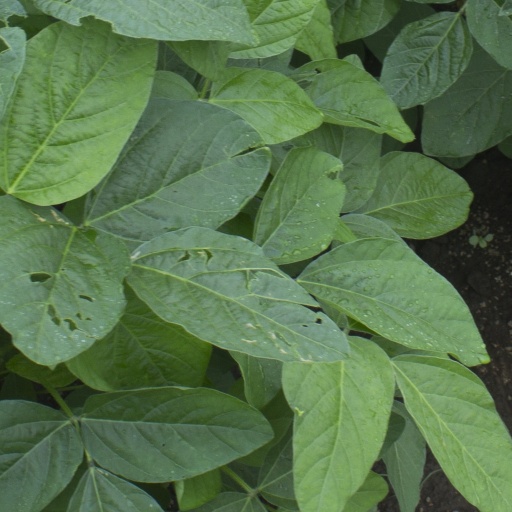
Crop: soybean